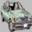
Label: automobile